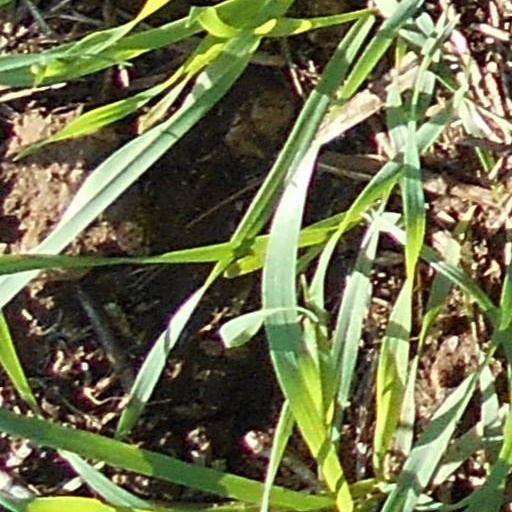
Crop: wheat